Omija-hwachae

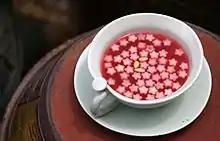

Omija-hwachae or magnolia berry punch is a sweet and tangy "hwachae" (punch) made with magnolia berries—"omija" in Korean. The reddish-pink punch is typically served during hot summer days.